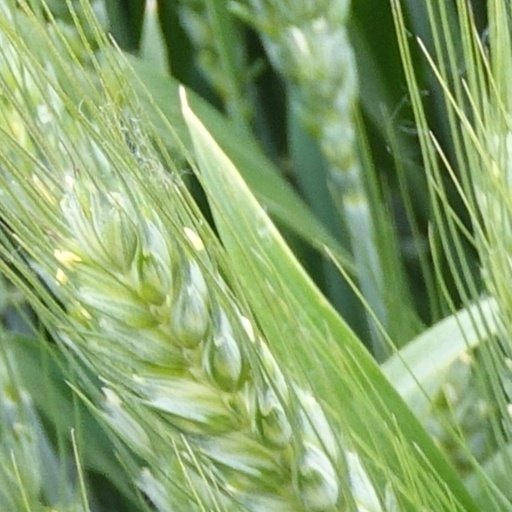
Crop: wheat